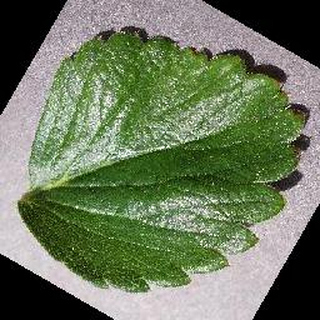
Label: healthy_strawberry